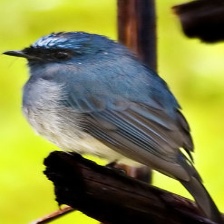
Species: INDIGO FLYCATCHER
Scientific name: EUMYIAS INDIGO